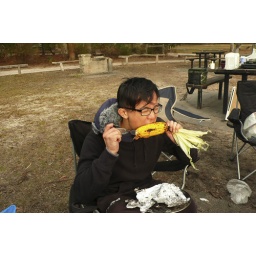
My hair suffering the effects of hiding under that furry hat all night.